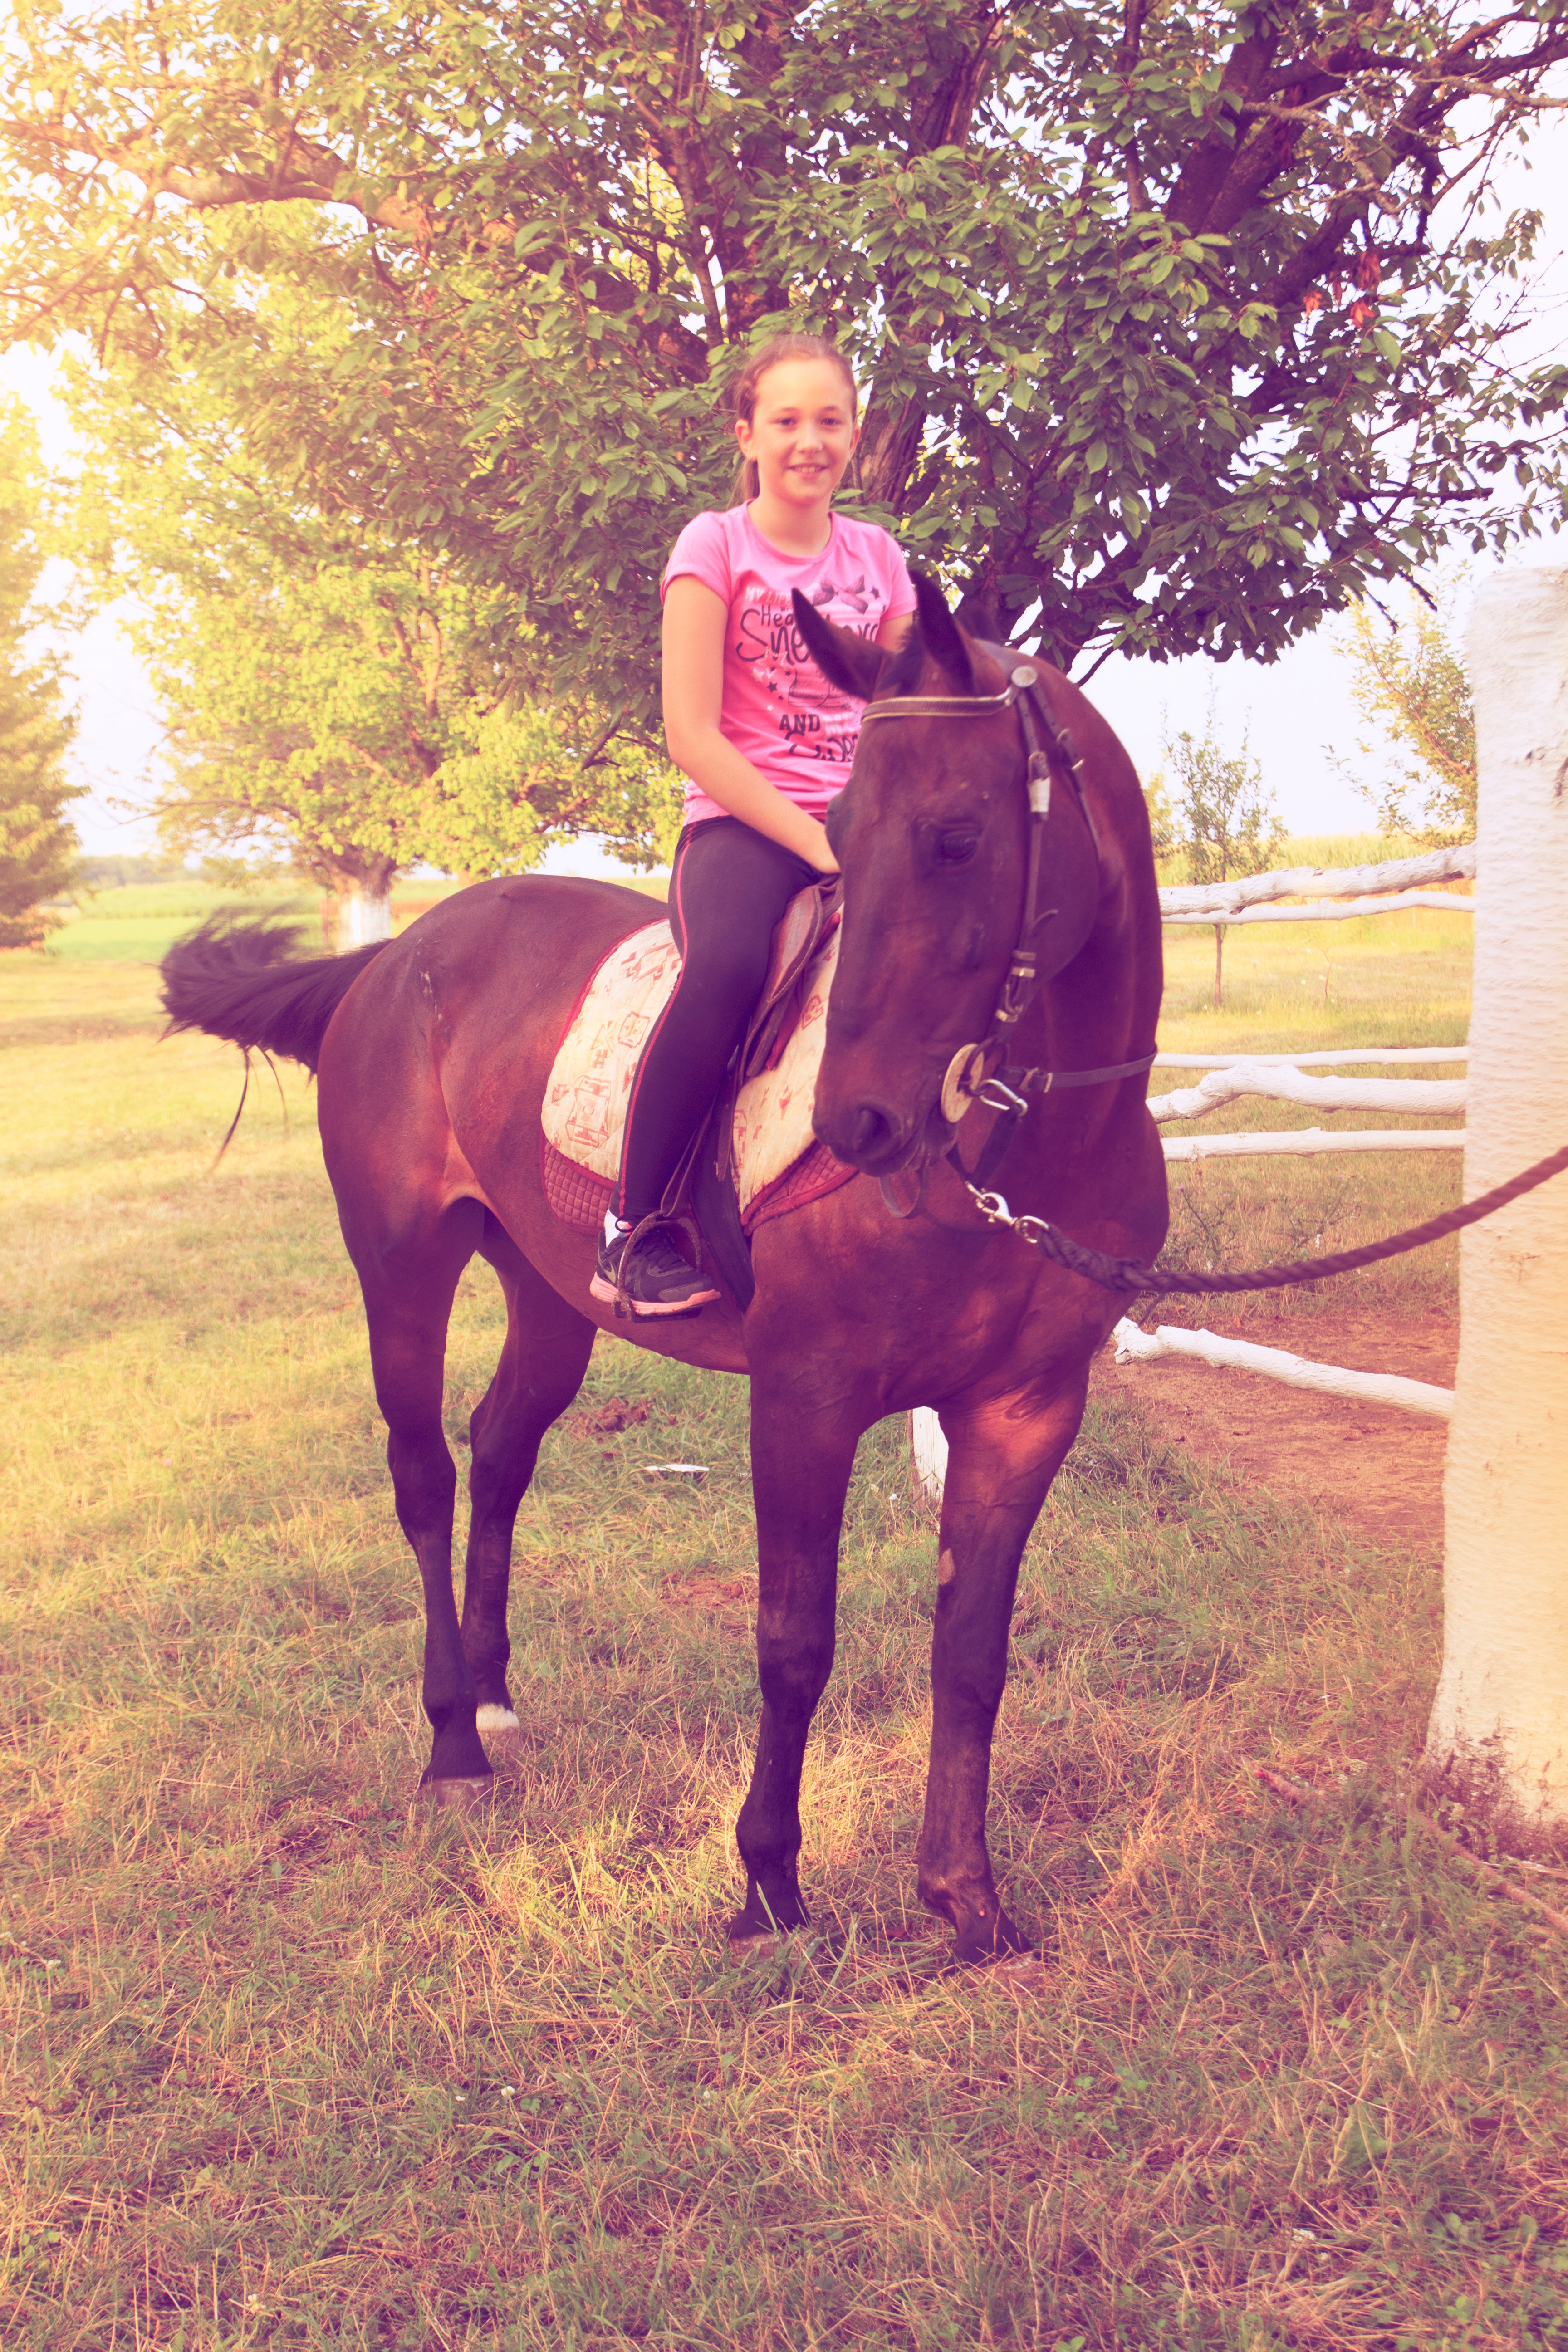
horse, stallion, mane, mare, equestrianism, pack animal, horse like mammal, english riding